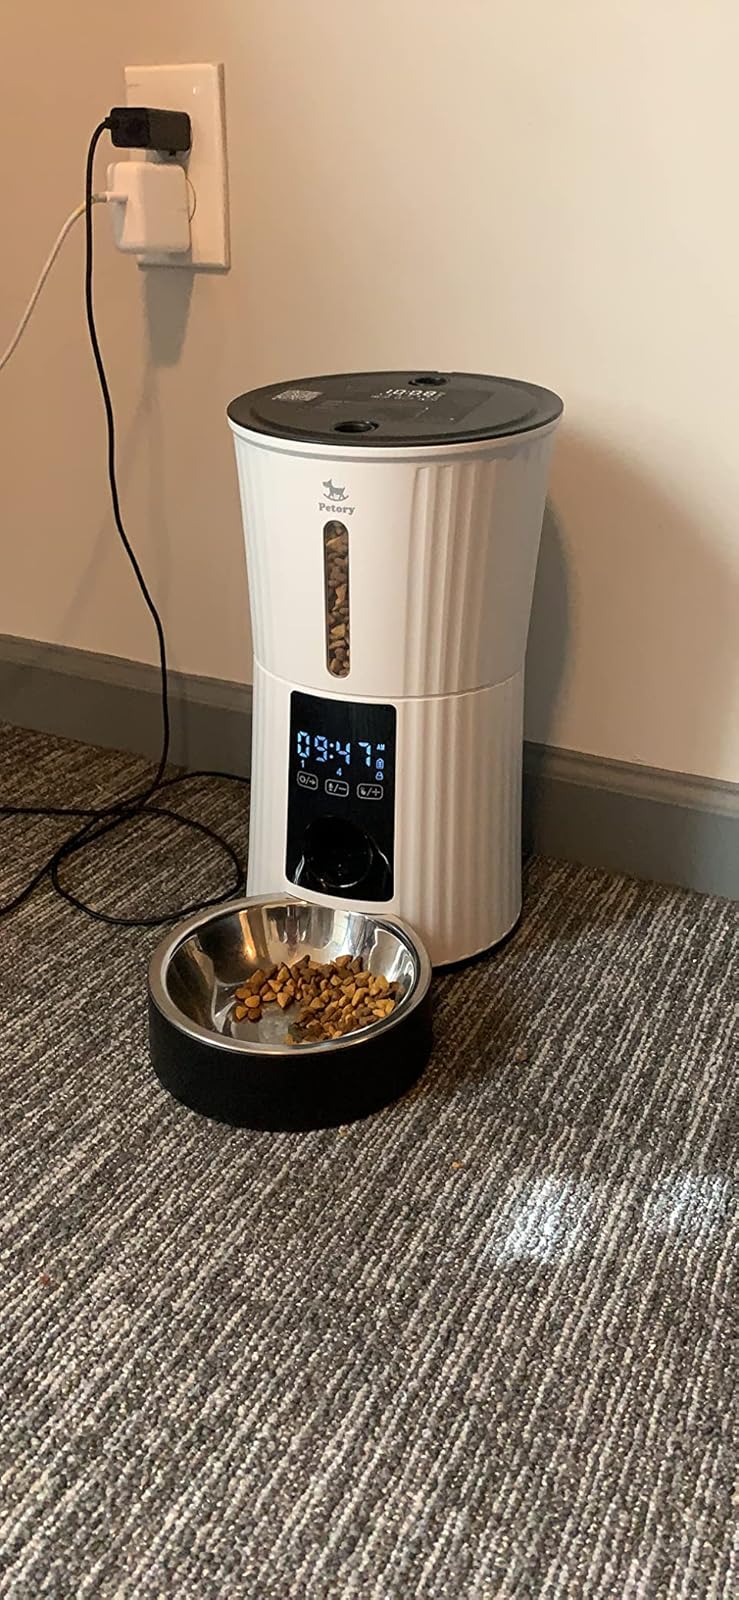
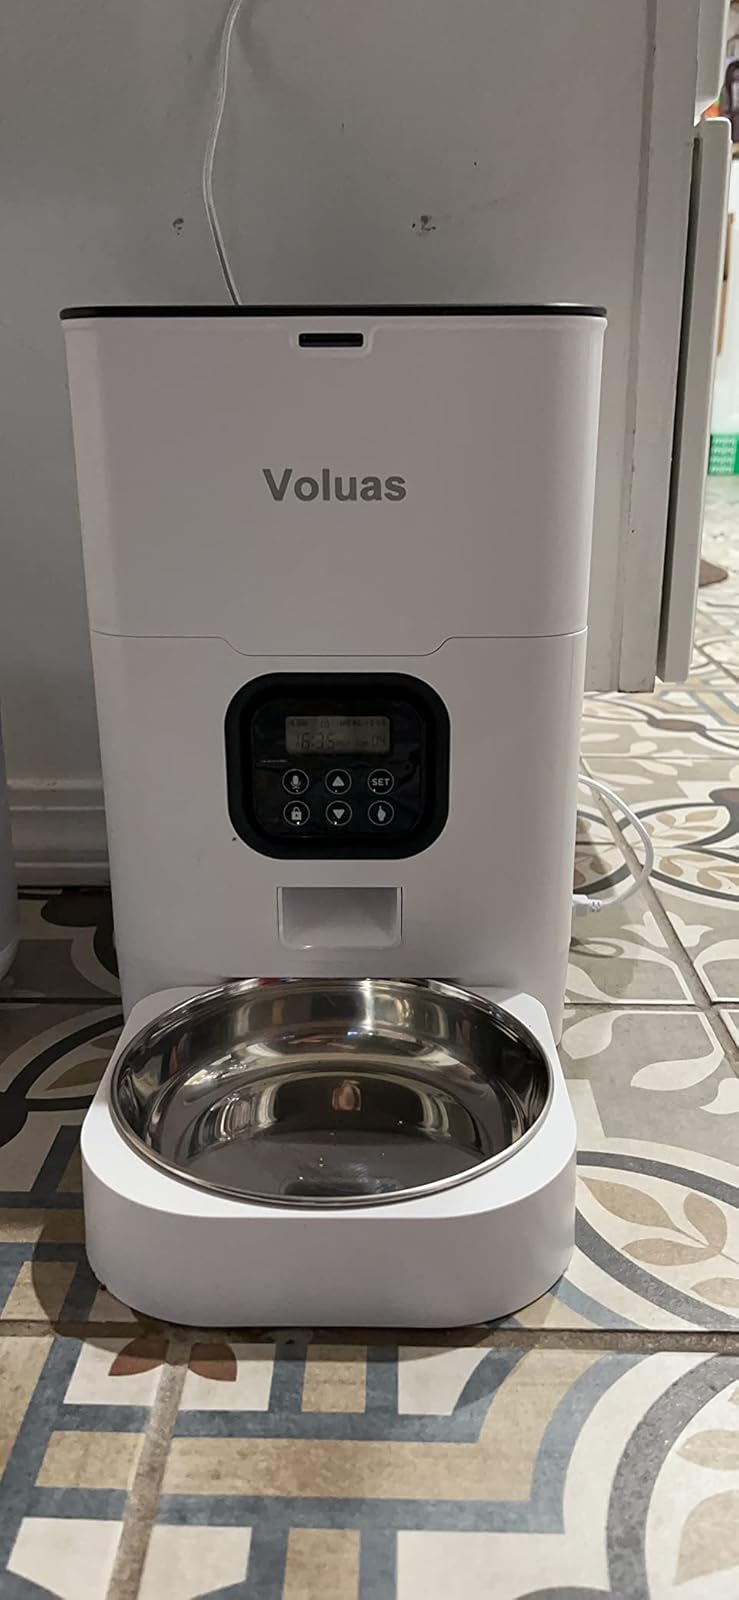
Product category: items_feeder
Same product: no